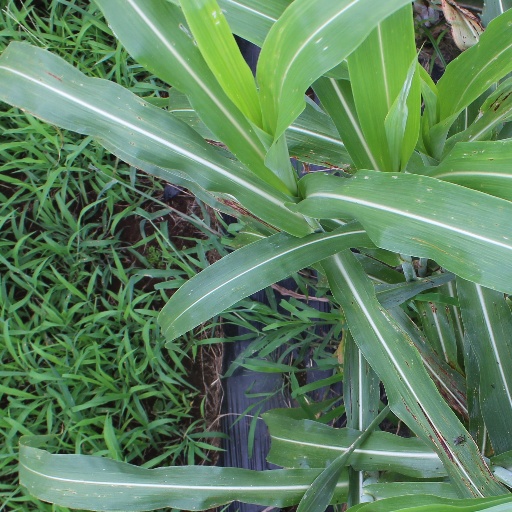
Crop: sorghum